Leucadendron chamelaea

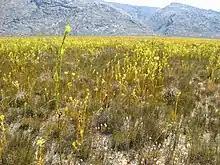

The shrub grows tall and bears flowers in September. Two months after the plant has flowered, the fruit appears and the seeds later fall to the ground.